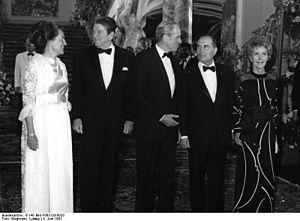
1982 est une année commune commençant un vendredi.